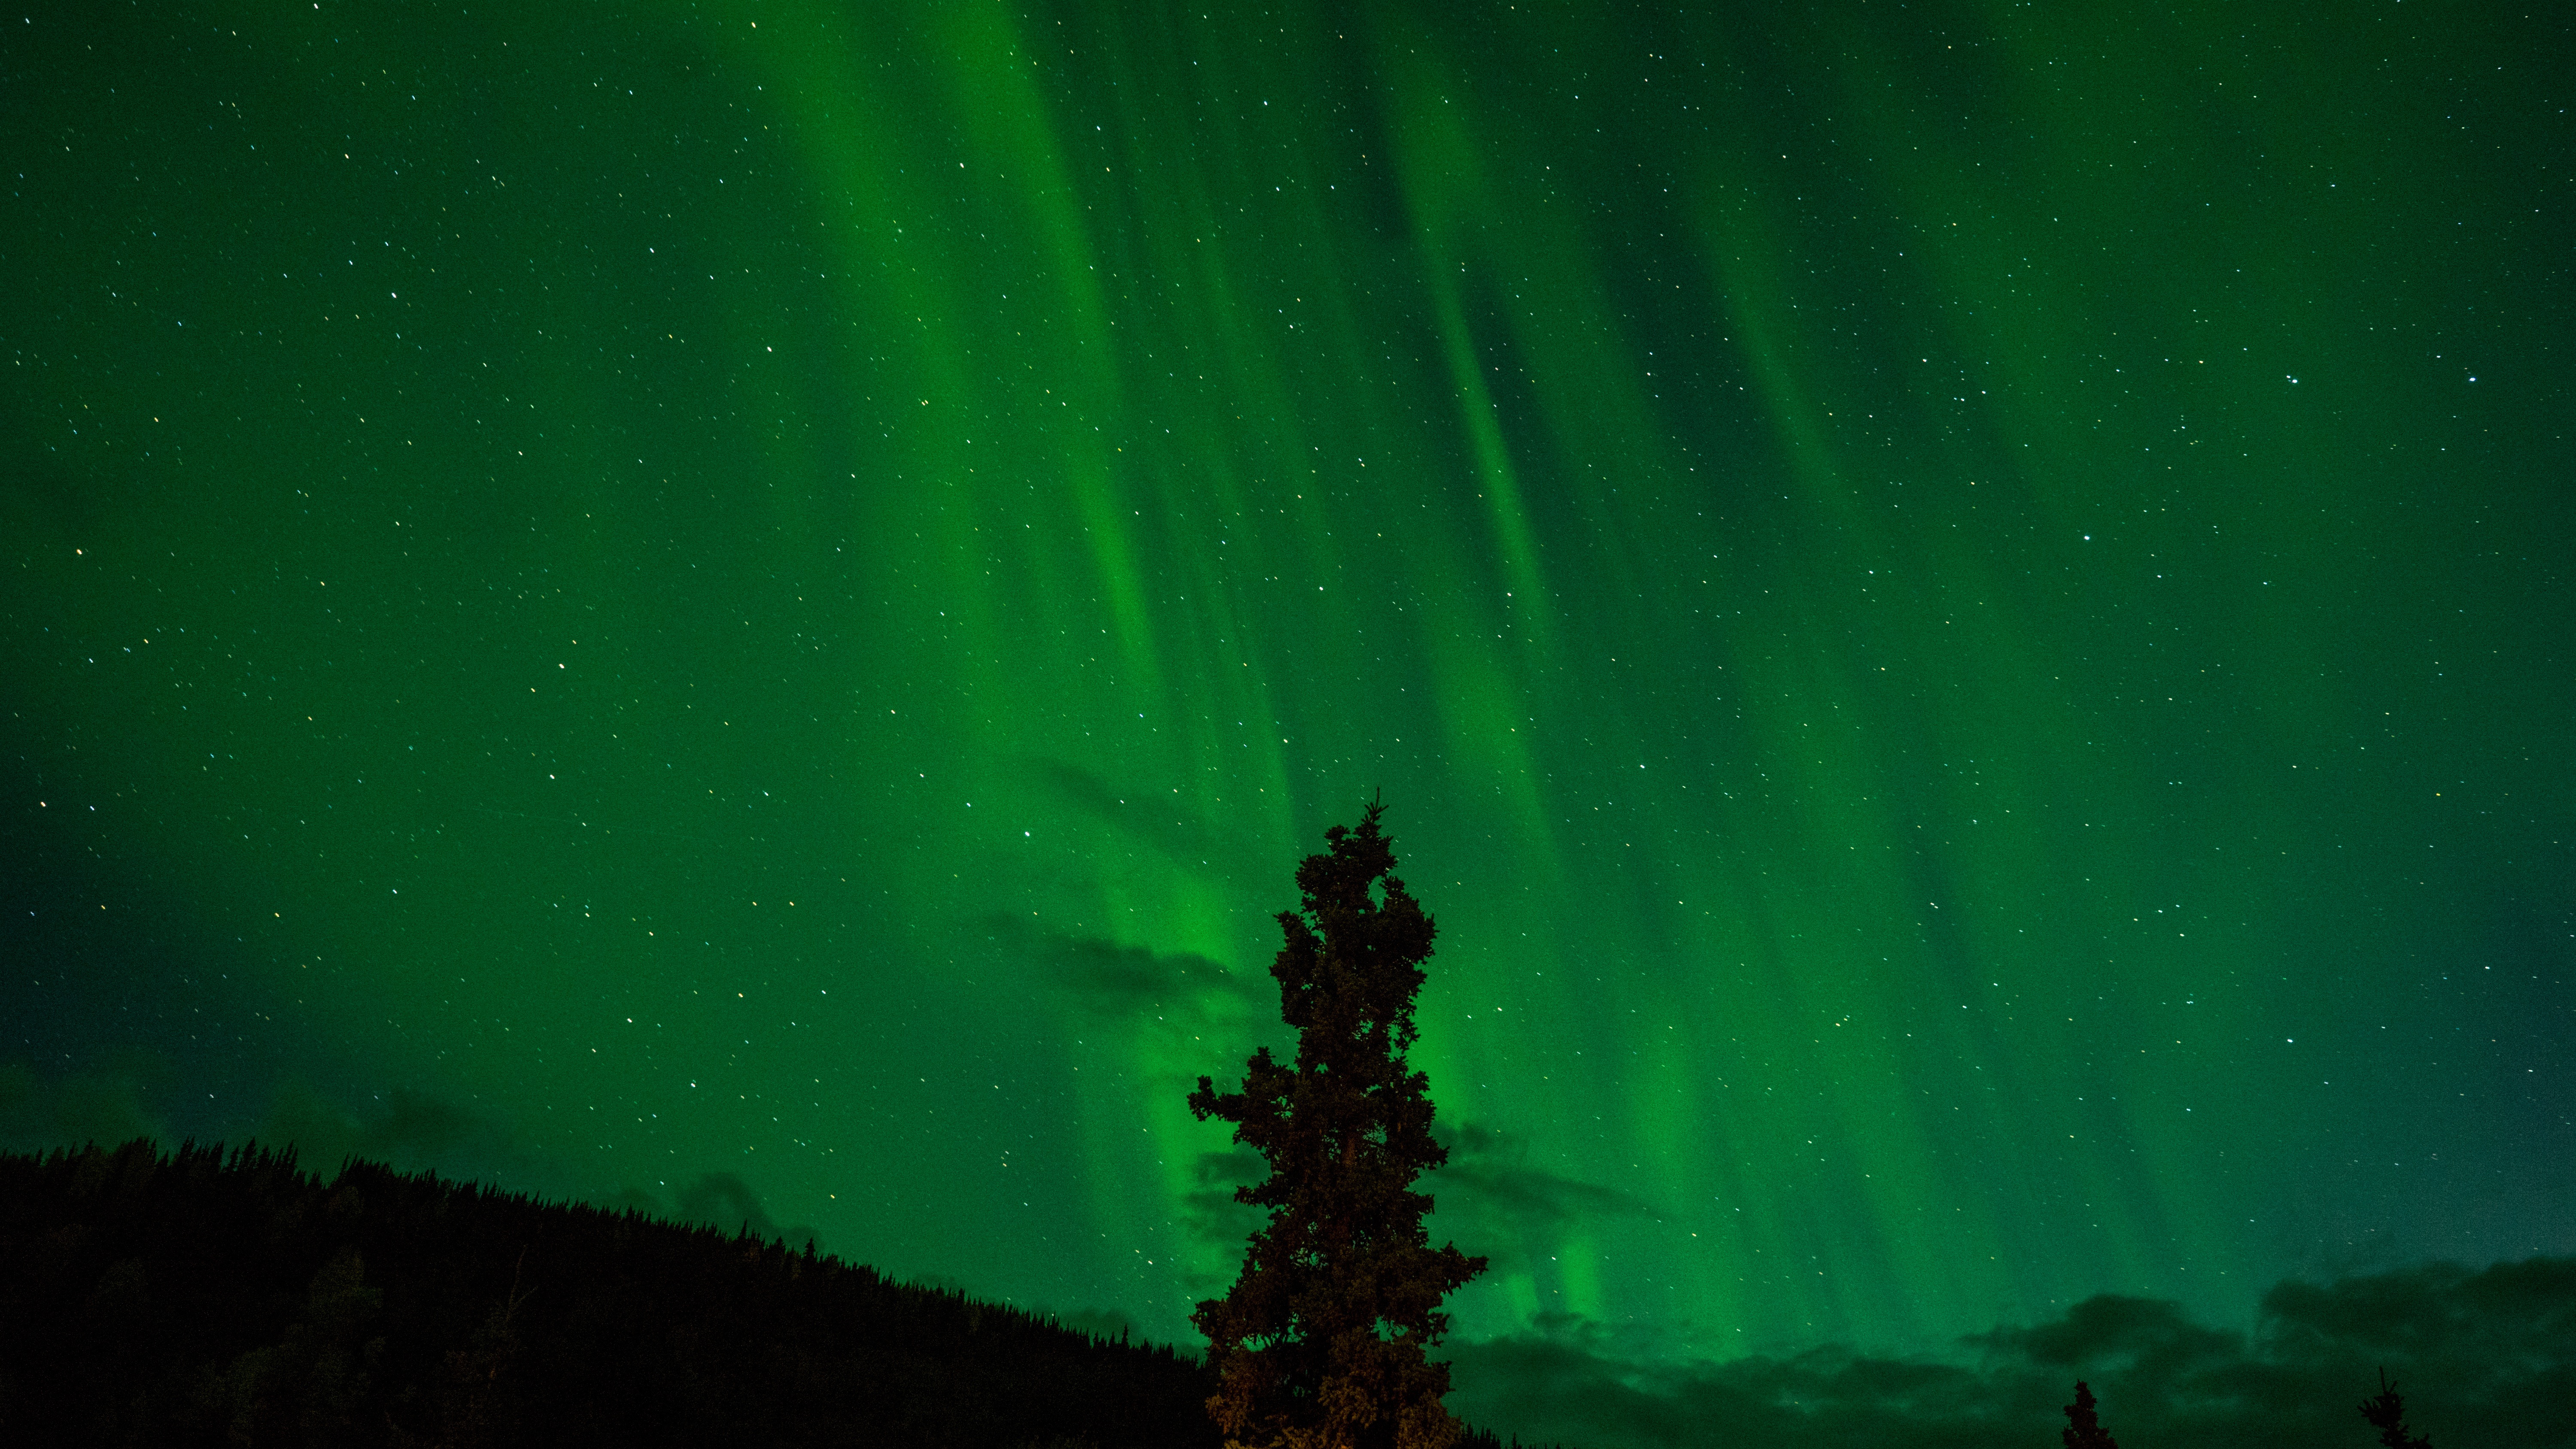
silhouette, sky, night, atmosphere, green, aurora, aurora borealis, astronomy, stars, northern, alaska, northern lights, borealis, phenomenon